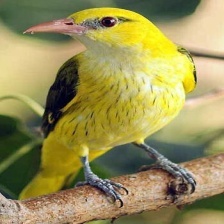
Species: EURASIAN GOLDEN ORIOLE
Scientific name: ORIOLUS ORIOLUS